Kasha
Also known as:
az - Azerbaijani: Qarabaşaq sıyığı
da - Danish: Boghvedegrød
eo - Esperanto: Fagopira grio
et - Estonian: Tatrapuder
he - Hebrew: קאשה
hy - Armenian: Հնդկացորենի շիլա
lt - Lithuanian: Grikių košė
pl - Polish: Kasza gryczana
ru - Russian: Гречневая каша
sah - Yakut: Гречневай хааһы
szl - Silesian: Pogańske krupy
tr - Turkish: Düğürcük çorbası
uk - Ukrainian: Гречана каша
Category: cereal, porridge (oatmeal)
Cuisine: East European
Associated cuisines: Belarusian, Czech, Lithuanian, Polish, Romanian, Moldovan, Russian, Slovak, Slovenian, Kazakh, Ukrainian
Area: Belarus, Czech, Lithuania, Poland, Romania, Moldova, Russia, Slovakia, Slovenia, Kazakhstan, Ukraine
Countries: Belarus, Czech Republic, Lithuania, Poland, Romania, Moldova, Russia, Slovakia, Slovenia, Kazakhstan, Ukraine
Region: Central Asia Northern Europe Southern Europe Eastern Europe

This dish can be baked but most often is boiled, either in water or milk. The main ingredients are cereal (buckwheat, wheat, barley, oats, millet or rye).

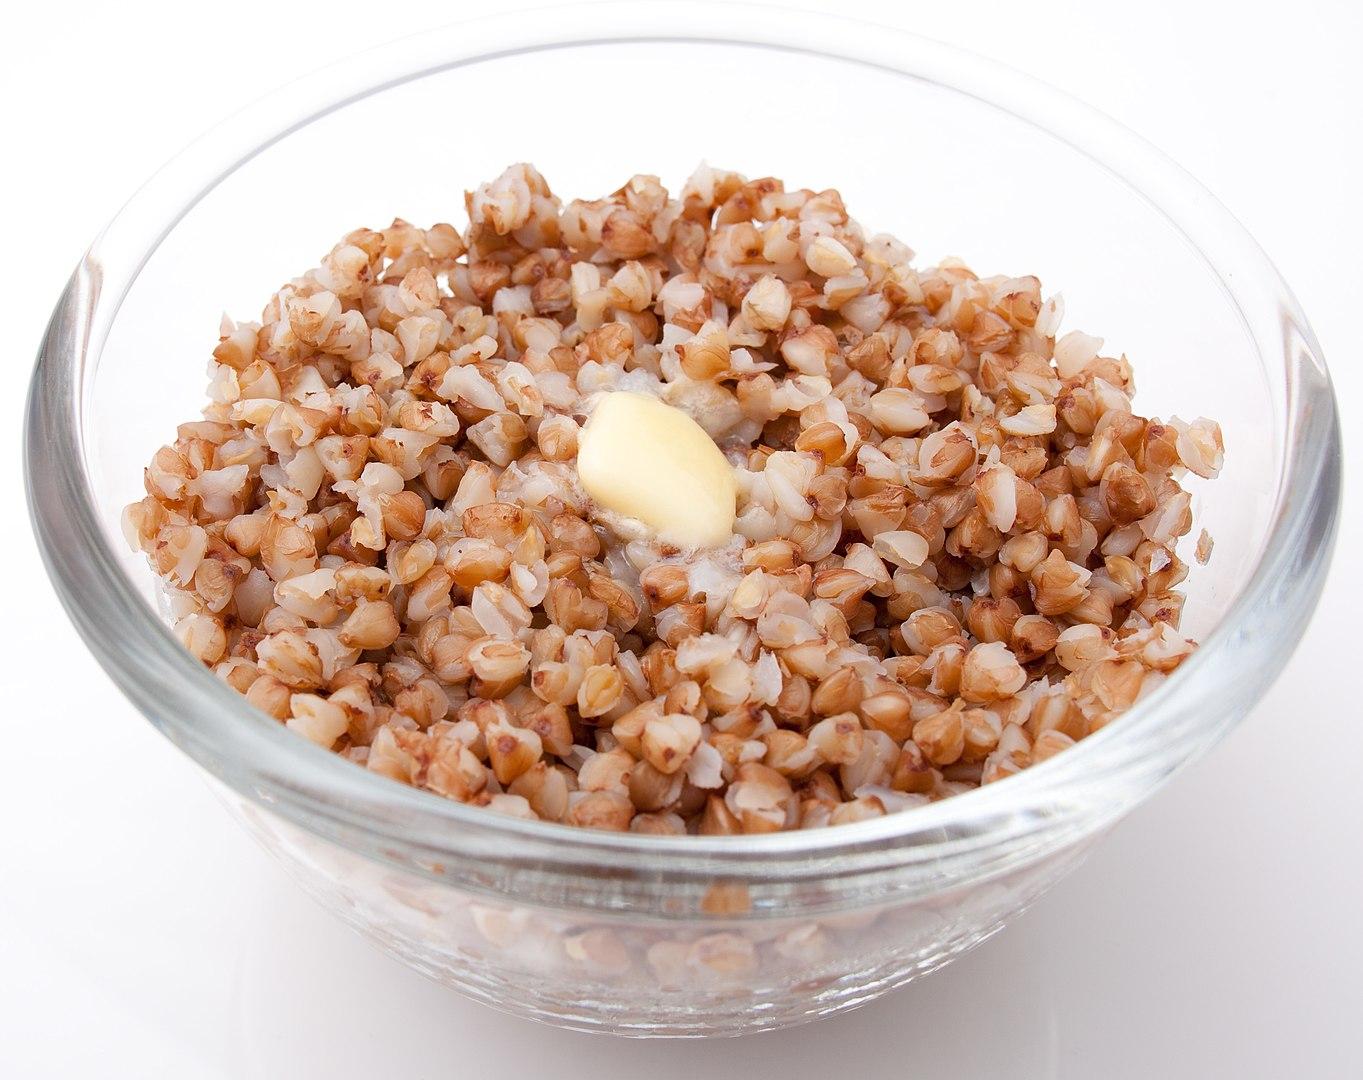
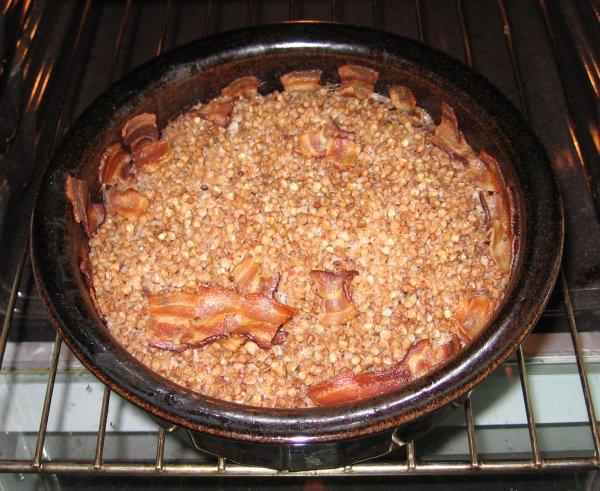
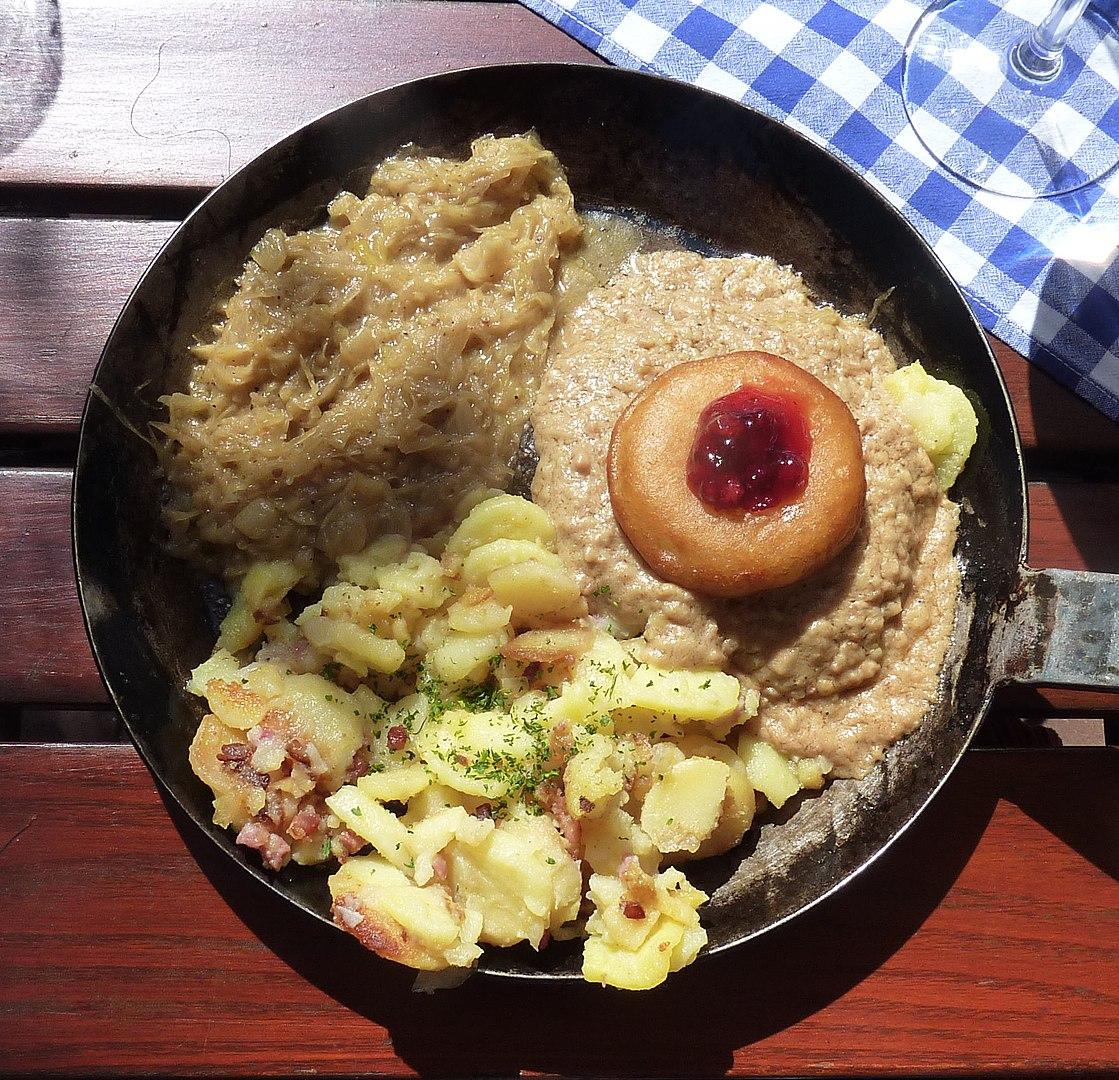